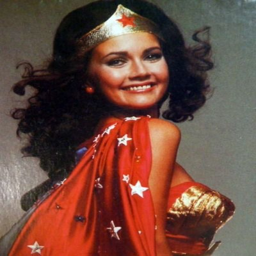
comic book character from the 's